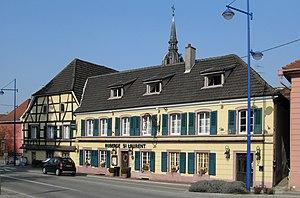
L'auberge Saint-Laurent à Sierentz
Sierentz est une commune française située dans le département du Haut-Rhin, en région Grand Est.